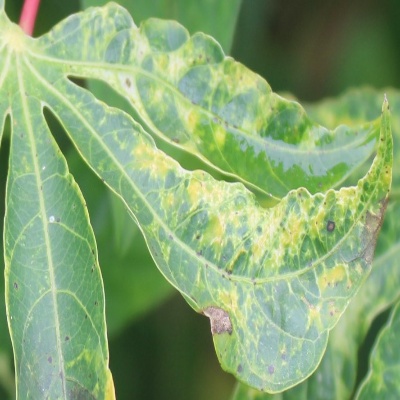
Crop: Cassava
Condition: mosaic